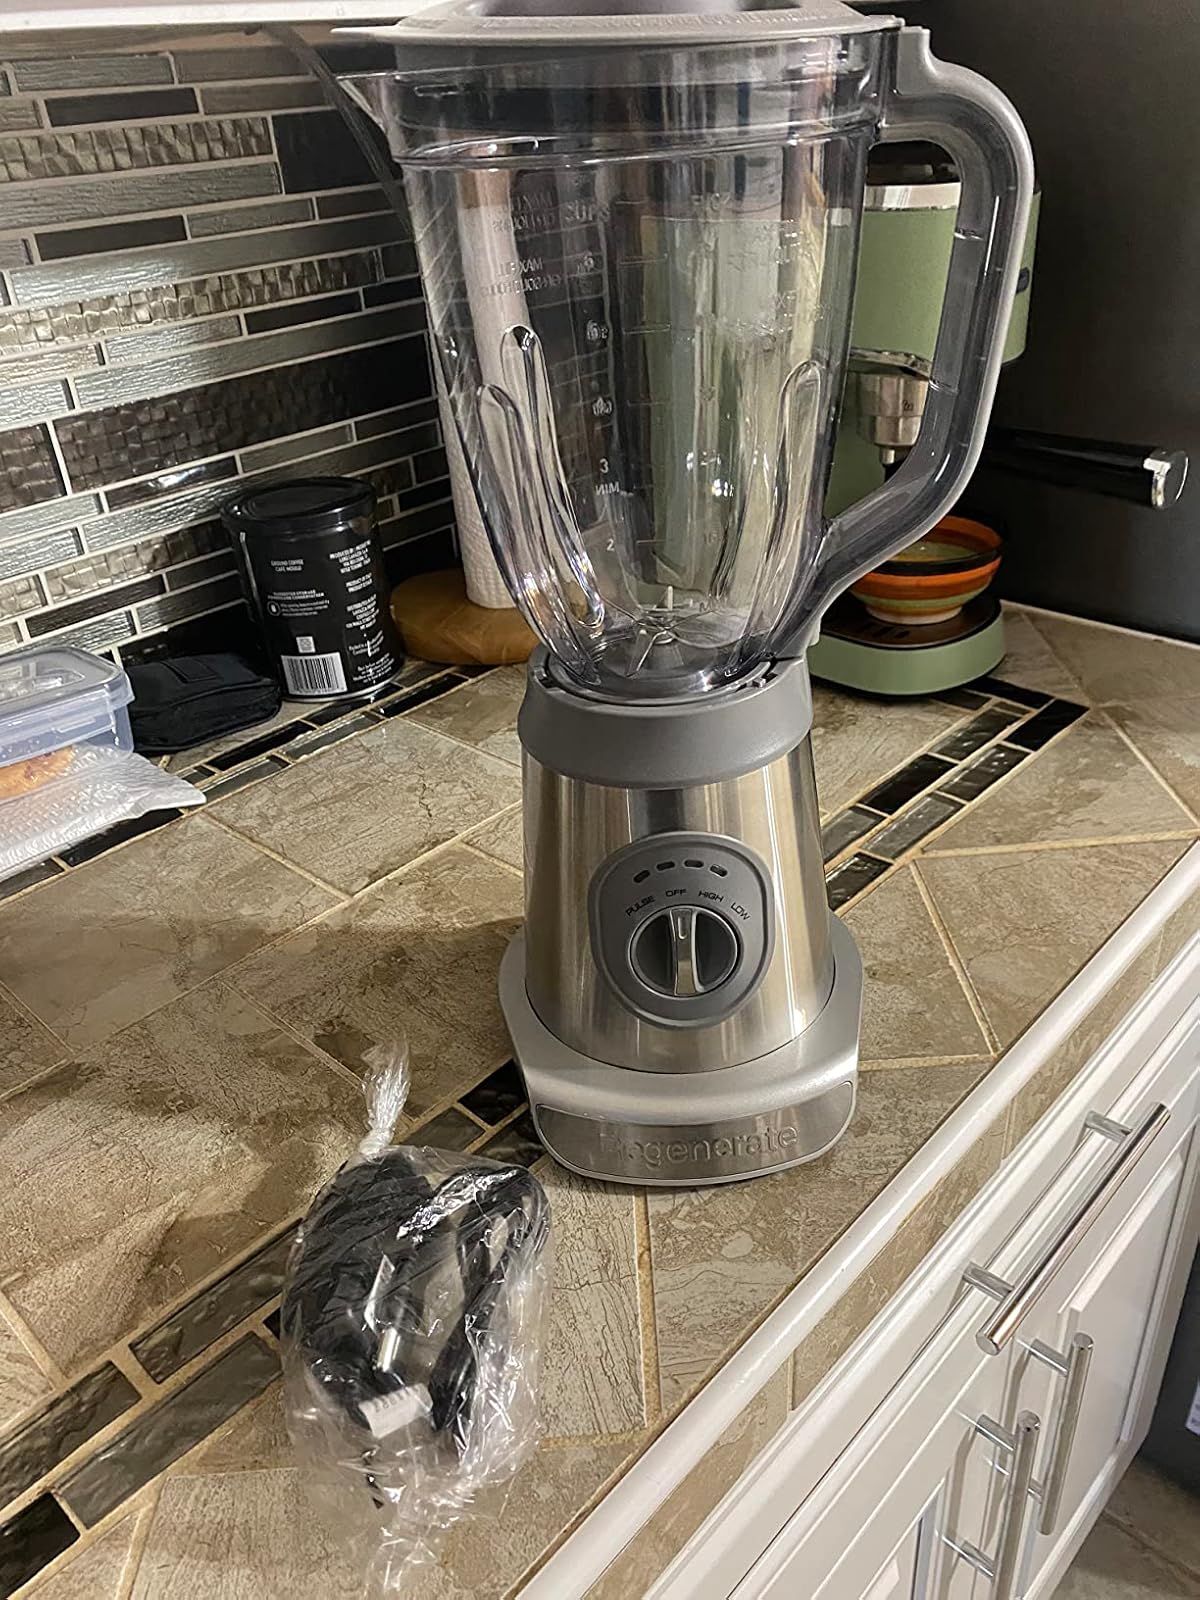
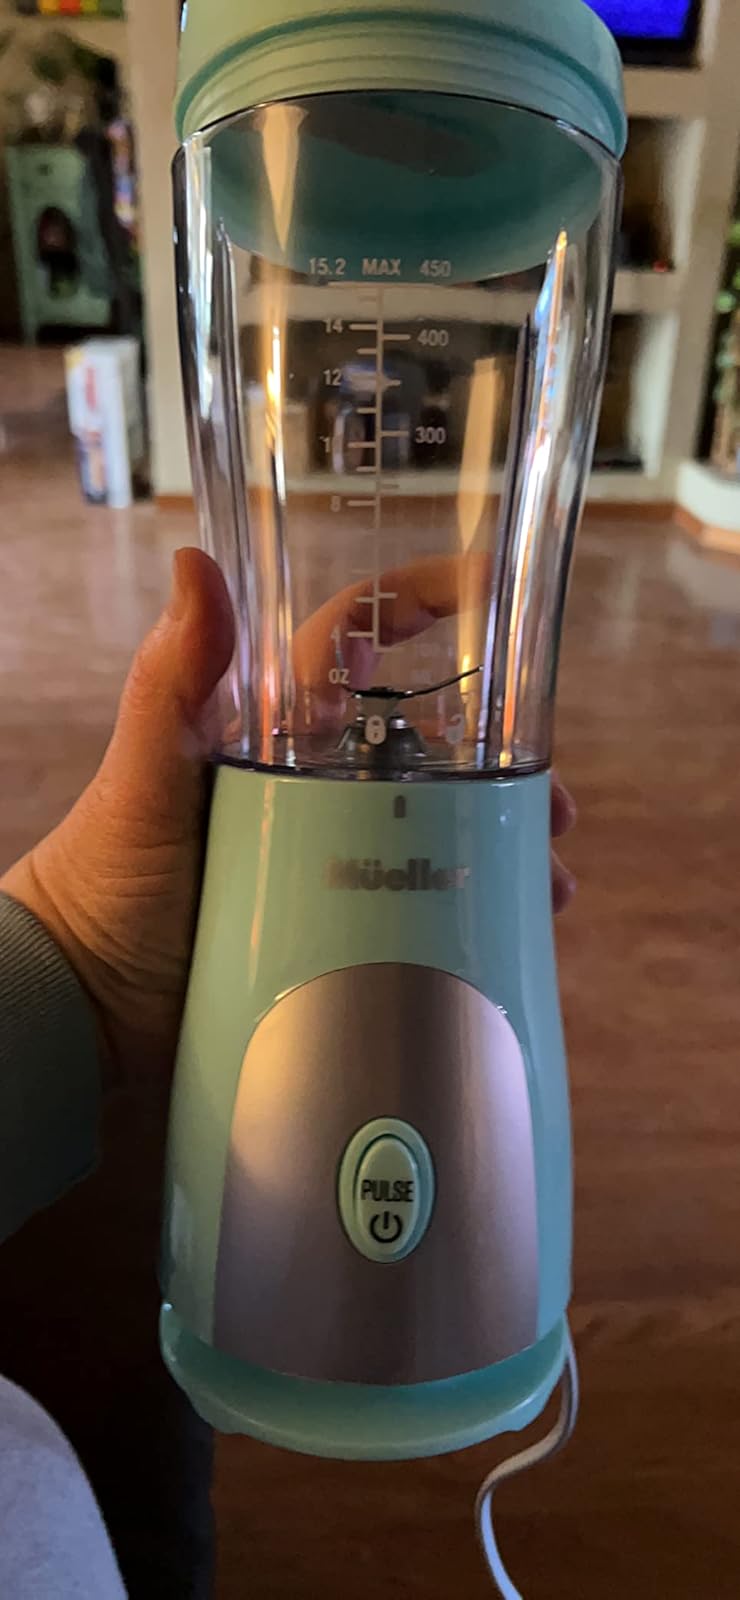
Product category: items_blender
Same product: no